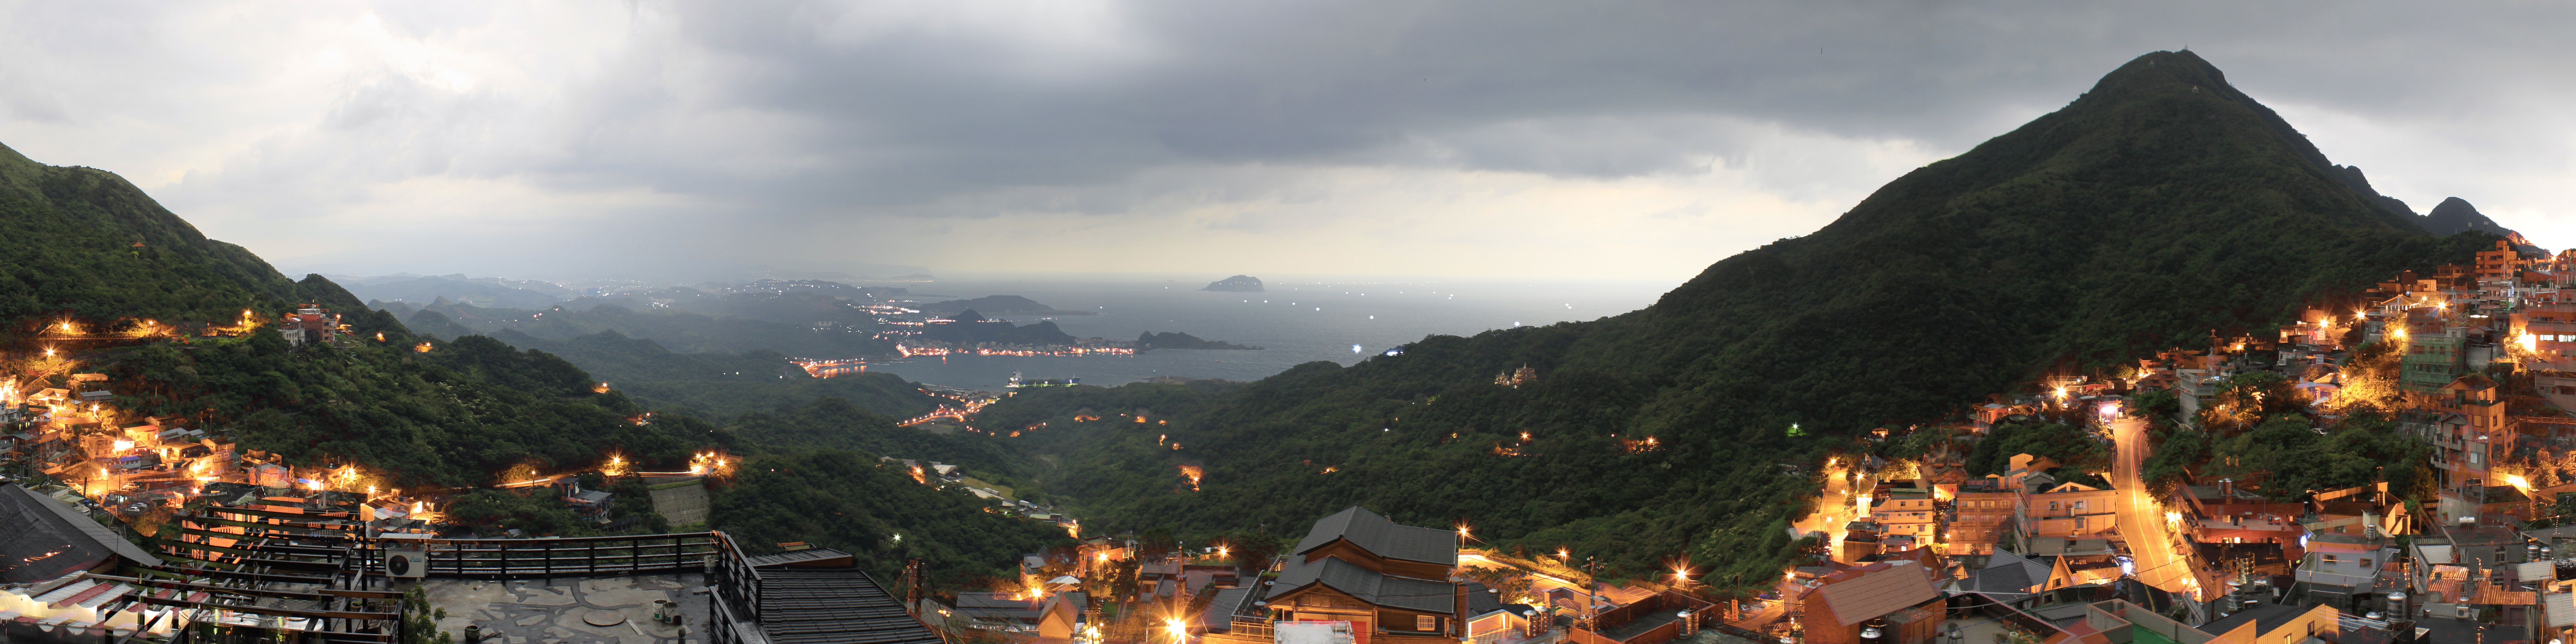
landscape, mountain, street, night, view, building, mountain range, travel, twilight, colourful, color, scenery, asia, landmark, tourism, night light, famous, taiwan, screenshot